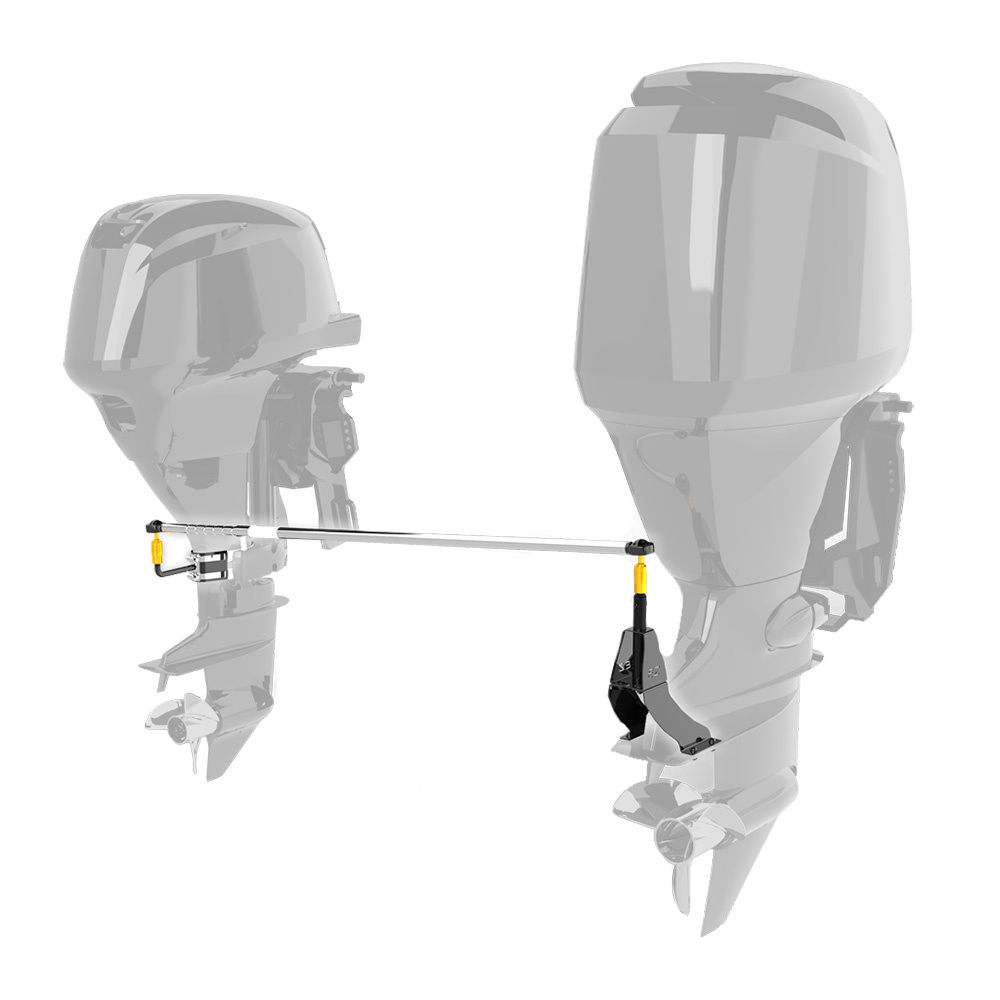
EZ-Steer Universal Kit 4" Aux Offset 34"-38" Steering System [EZUKIT410006]
Brand: EZ-Steer
Universal Kit 4" Aux Offset 34"-38" Steering System EZ-Steer Universal Auxiliary Outboard Steering System: Take Control of Your Boating Experience Discover the next evolution in auxiliary outboard steering with the EZ-Steer Universal system. Designed to simplify your boating experience, the EZ-Steer Universal Kit consolidates over 1000 SKU combinations into a streamlined, easy-to-choose product line. Available in three versatile auxiliary offsets—3″, 4″, and 7″—and covering a range of center-to-center distances, this system ensures compatibility with nearly every outboard and sterndrive application. Whether you’re trolling, docking, or simply cruising, this system maintains an unrestricted forward view, giving you full control and peace of mind. Top Features of EZ-Steer Universal: Integrated Steering: Control the auxiliary engine from the main wheel for added safety and convenience Uninterrupted Operation: Stay connected during main power runs with clear forward visibility Improved Efficiency: Save fuel and reduce maintenance with an optimized main/kicker combo The EZ-Steer Universal Kit allows you to steer your auxiliary engine directly from your boat’s main wheel, providing you with a safer and more convenient boating experience. Simplified Selection: Choose from three auxiliary offsets (3″, 4″, 7″) and varying rod lengths for a perfect fit Easy Installation: Includes all necessary hardware for quick, hassle-free setup Complete Kit: Comes with everything needed, backed by a one-year limited warranty By offering a single, adaptable solution, the EZ-Steer Universal revolutionizes auxiliary steering, providing a robust, user-friendly system that stands out in the marketplace. Steer with Ease & Confidence The EZ-Steer Universal Auxiliary Outboard Steering System revolutionizes auxiliary steering by offering a universally compatible, easy-to-install solution. Why Choose EZ-Steer? Safety and confidence Better economy, better performance Simplified selection Quick installation Quick Guide (pdf)
Category: Vehicles & Parts > Vehicle Parts & Accessories > Watercraft Parts & Accessories > Watercraft Steering Parts